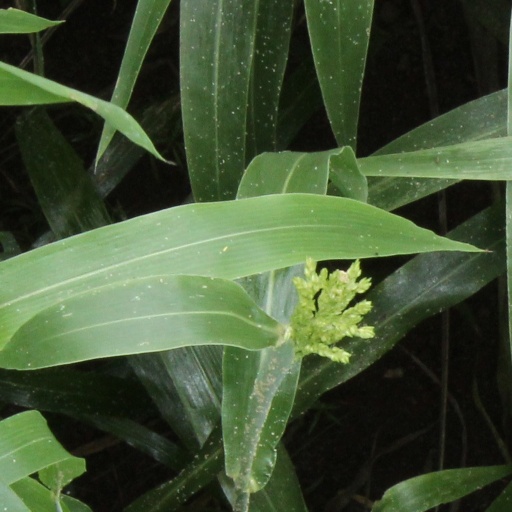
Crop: sorghum